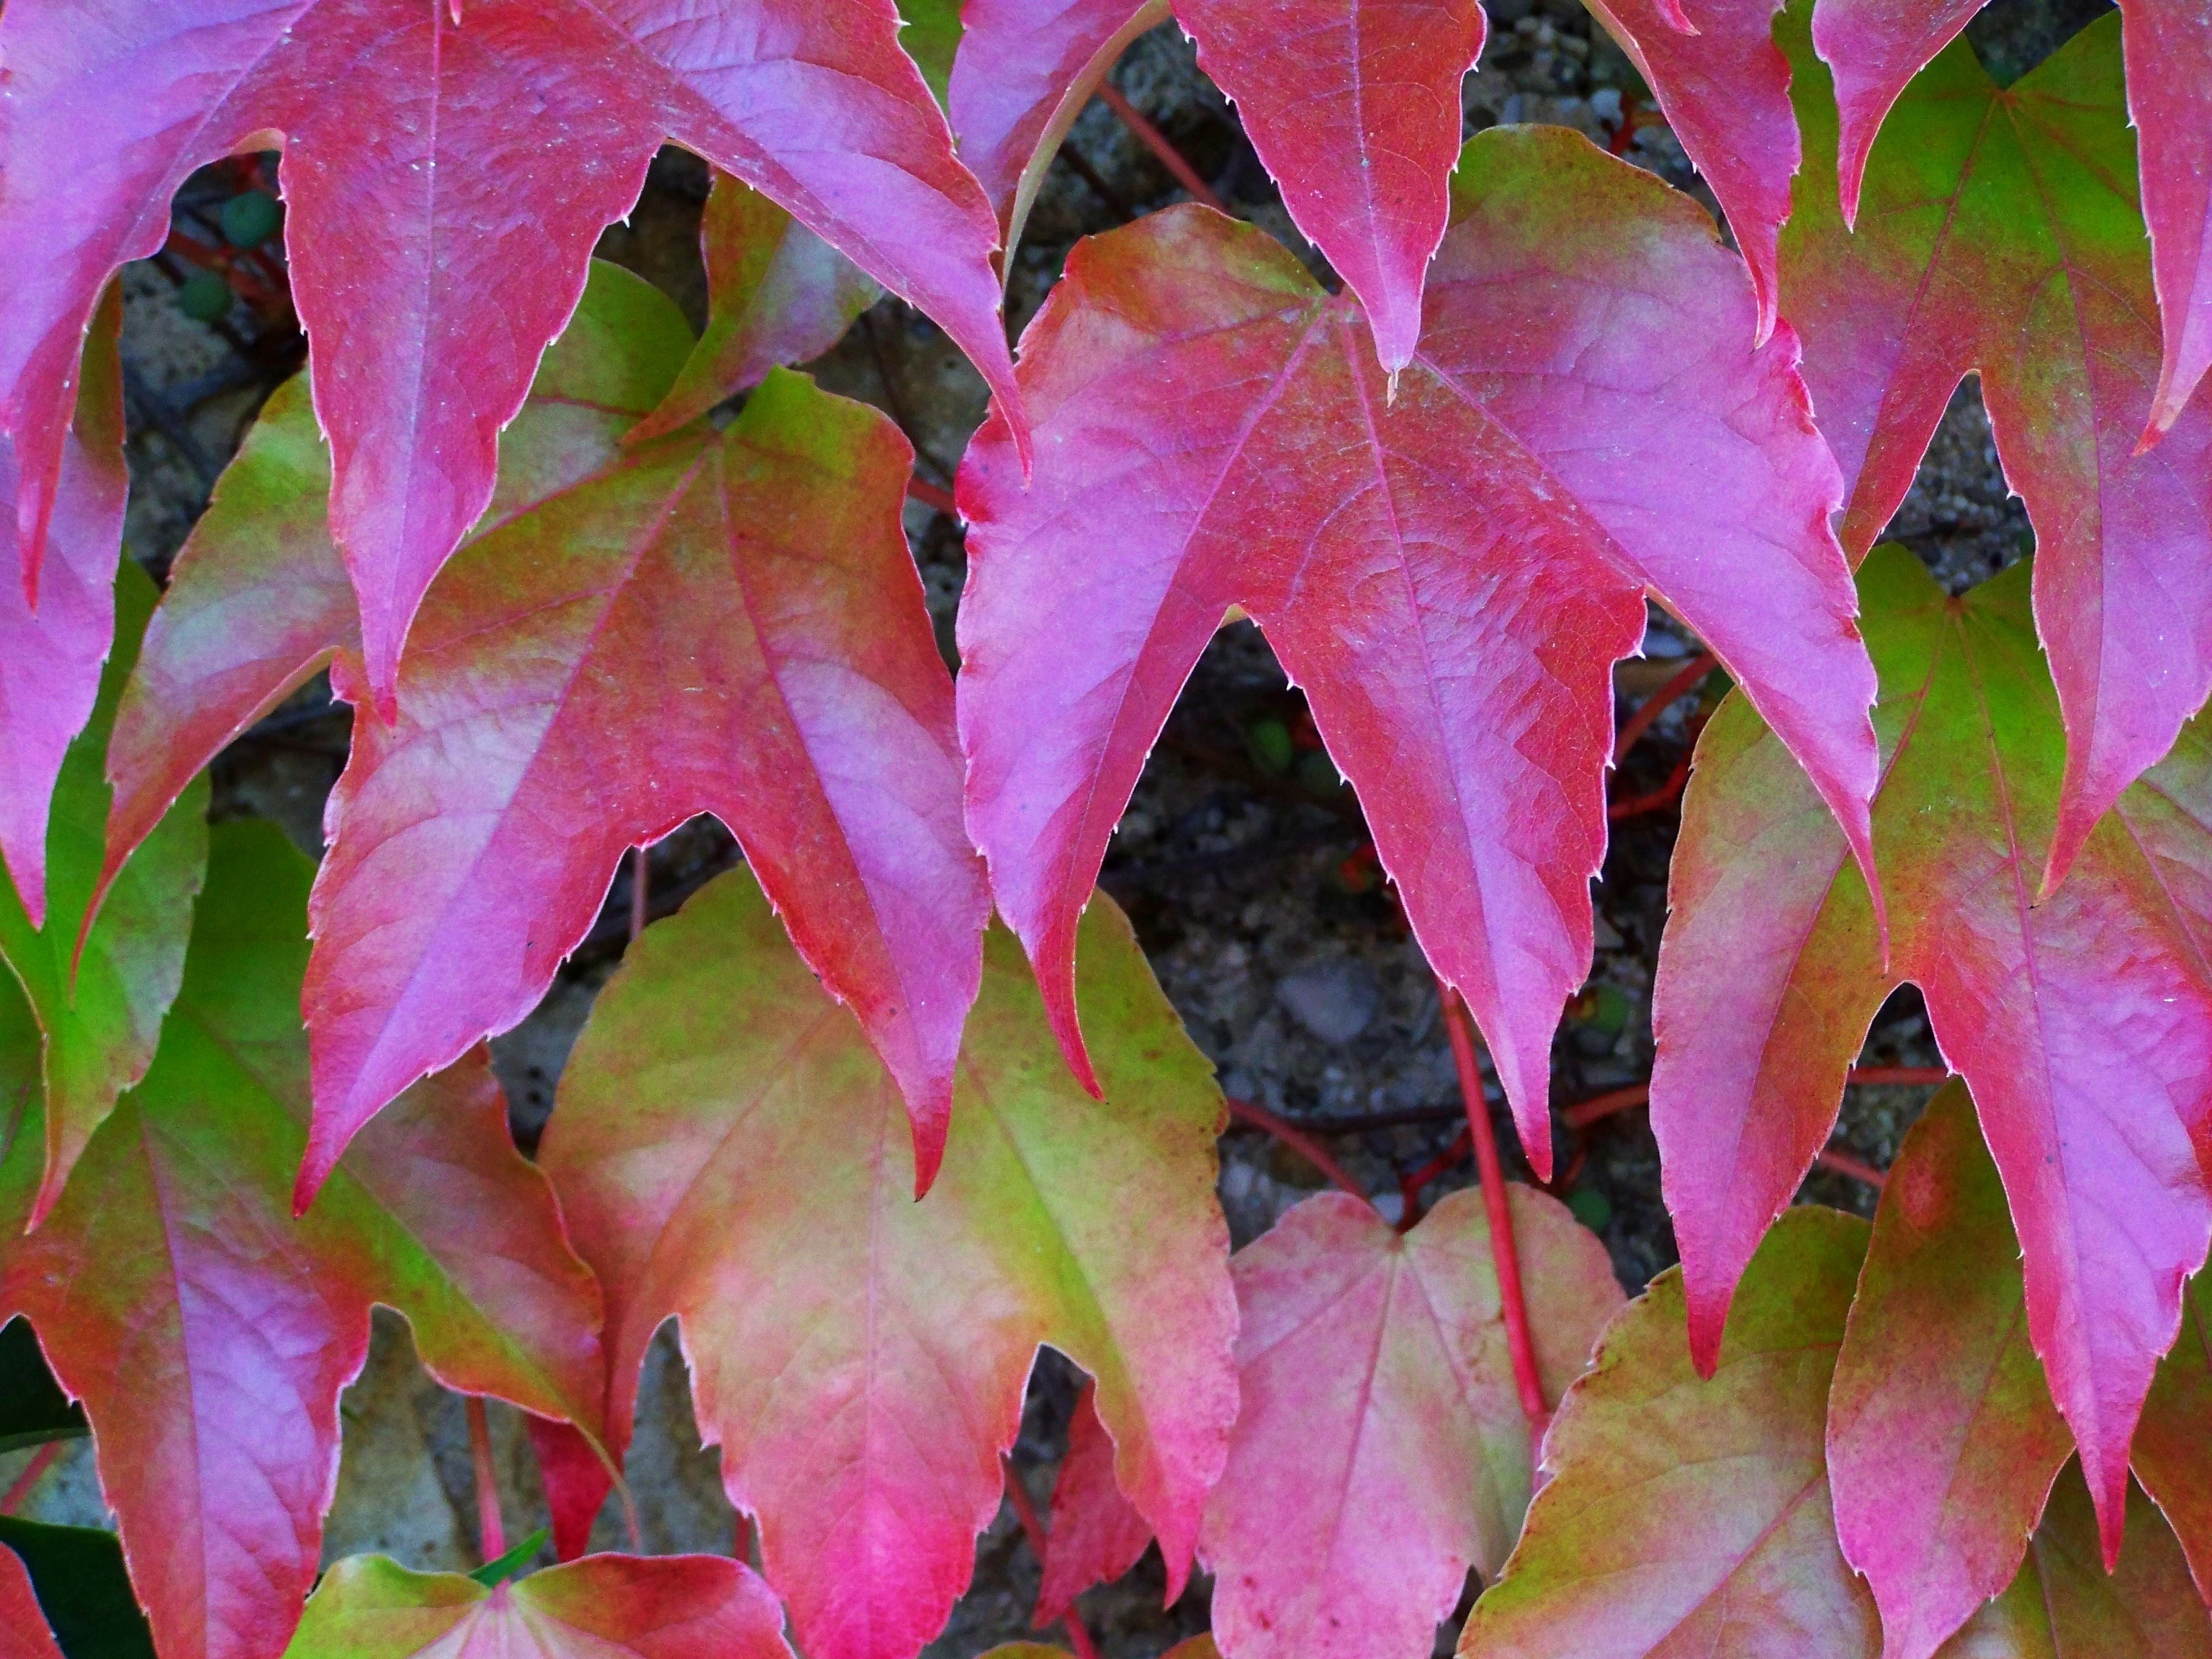
tree, plant, leaf, flower, petal, red, autumn, season, maple tree, maple leaf, shrub, autumn colors, wild grapes, climbing plants, flowering plant, woody plant, land plant